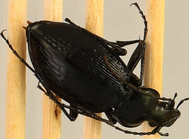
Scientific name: Carabus goryi
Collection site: Mountain Lake Biological Station NEON (MLBS), plot MLBS_009